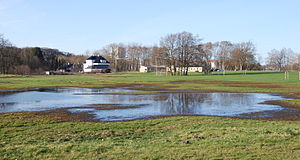
Sønæs
Sønæs set mod nord i april 2011.